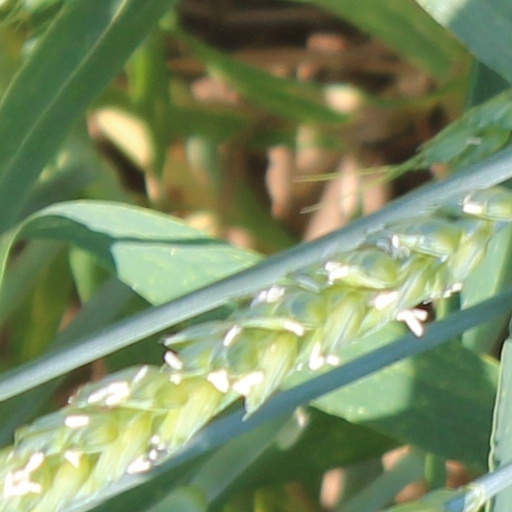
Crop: wheat